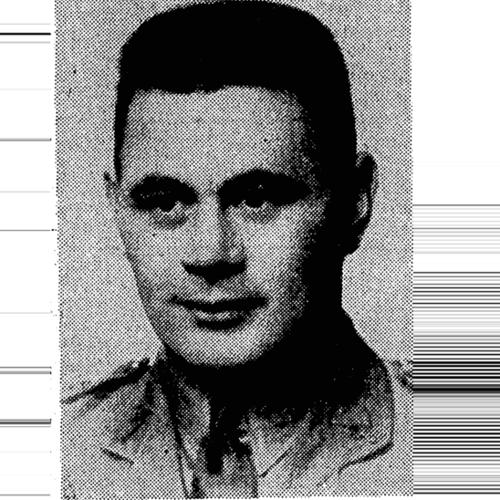
Age: 32